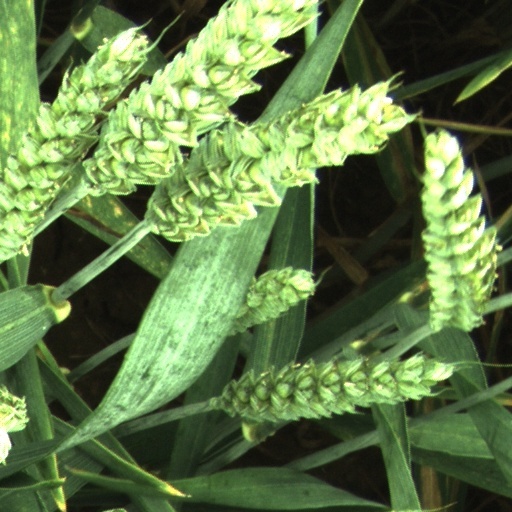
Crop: wheat